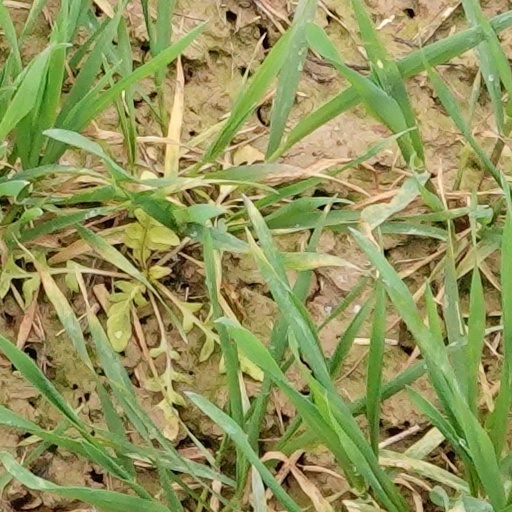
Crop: wheat